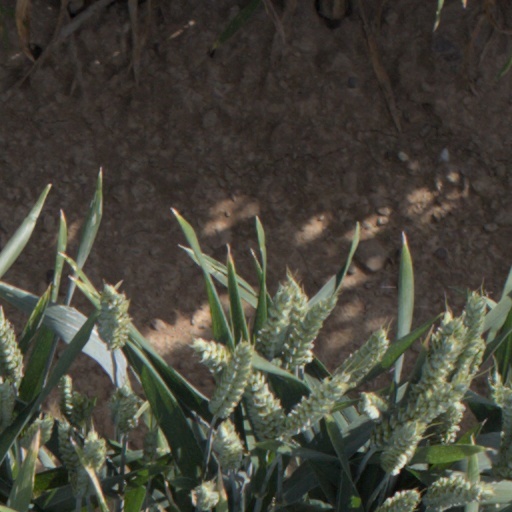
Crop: wheat